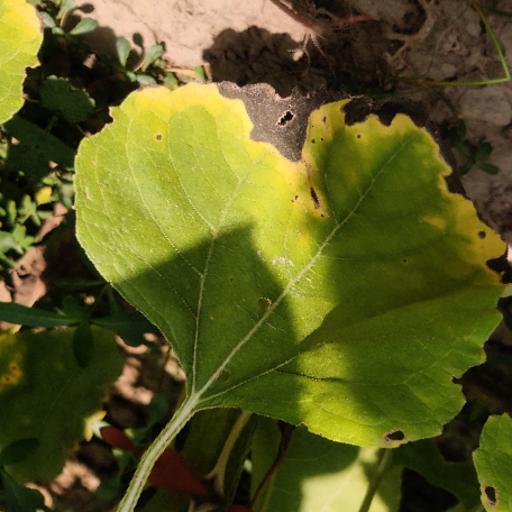
Label: Leaf_scars